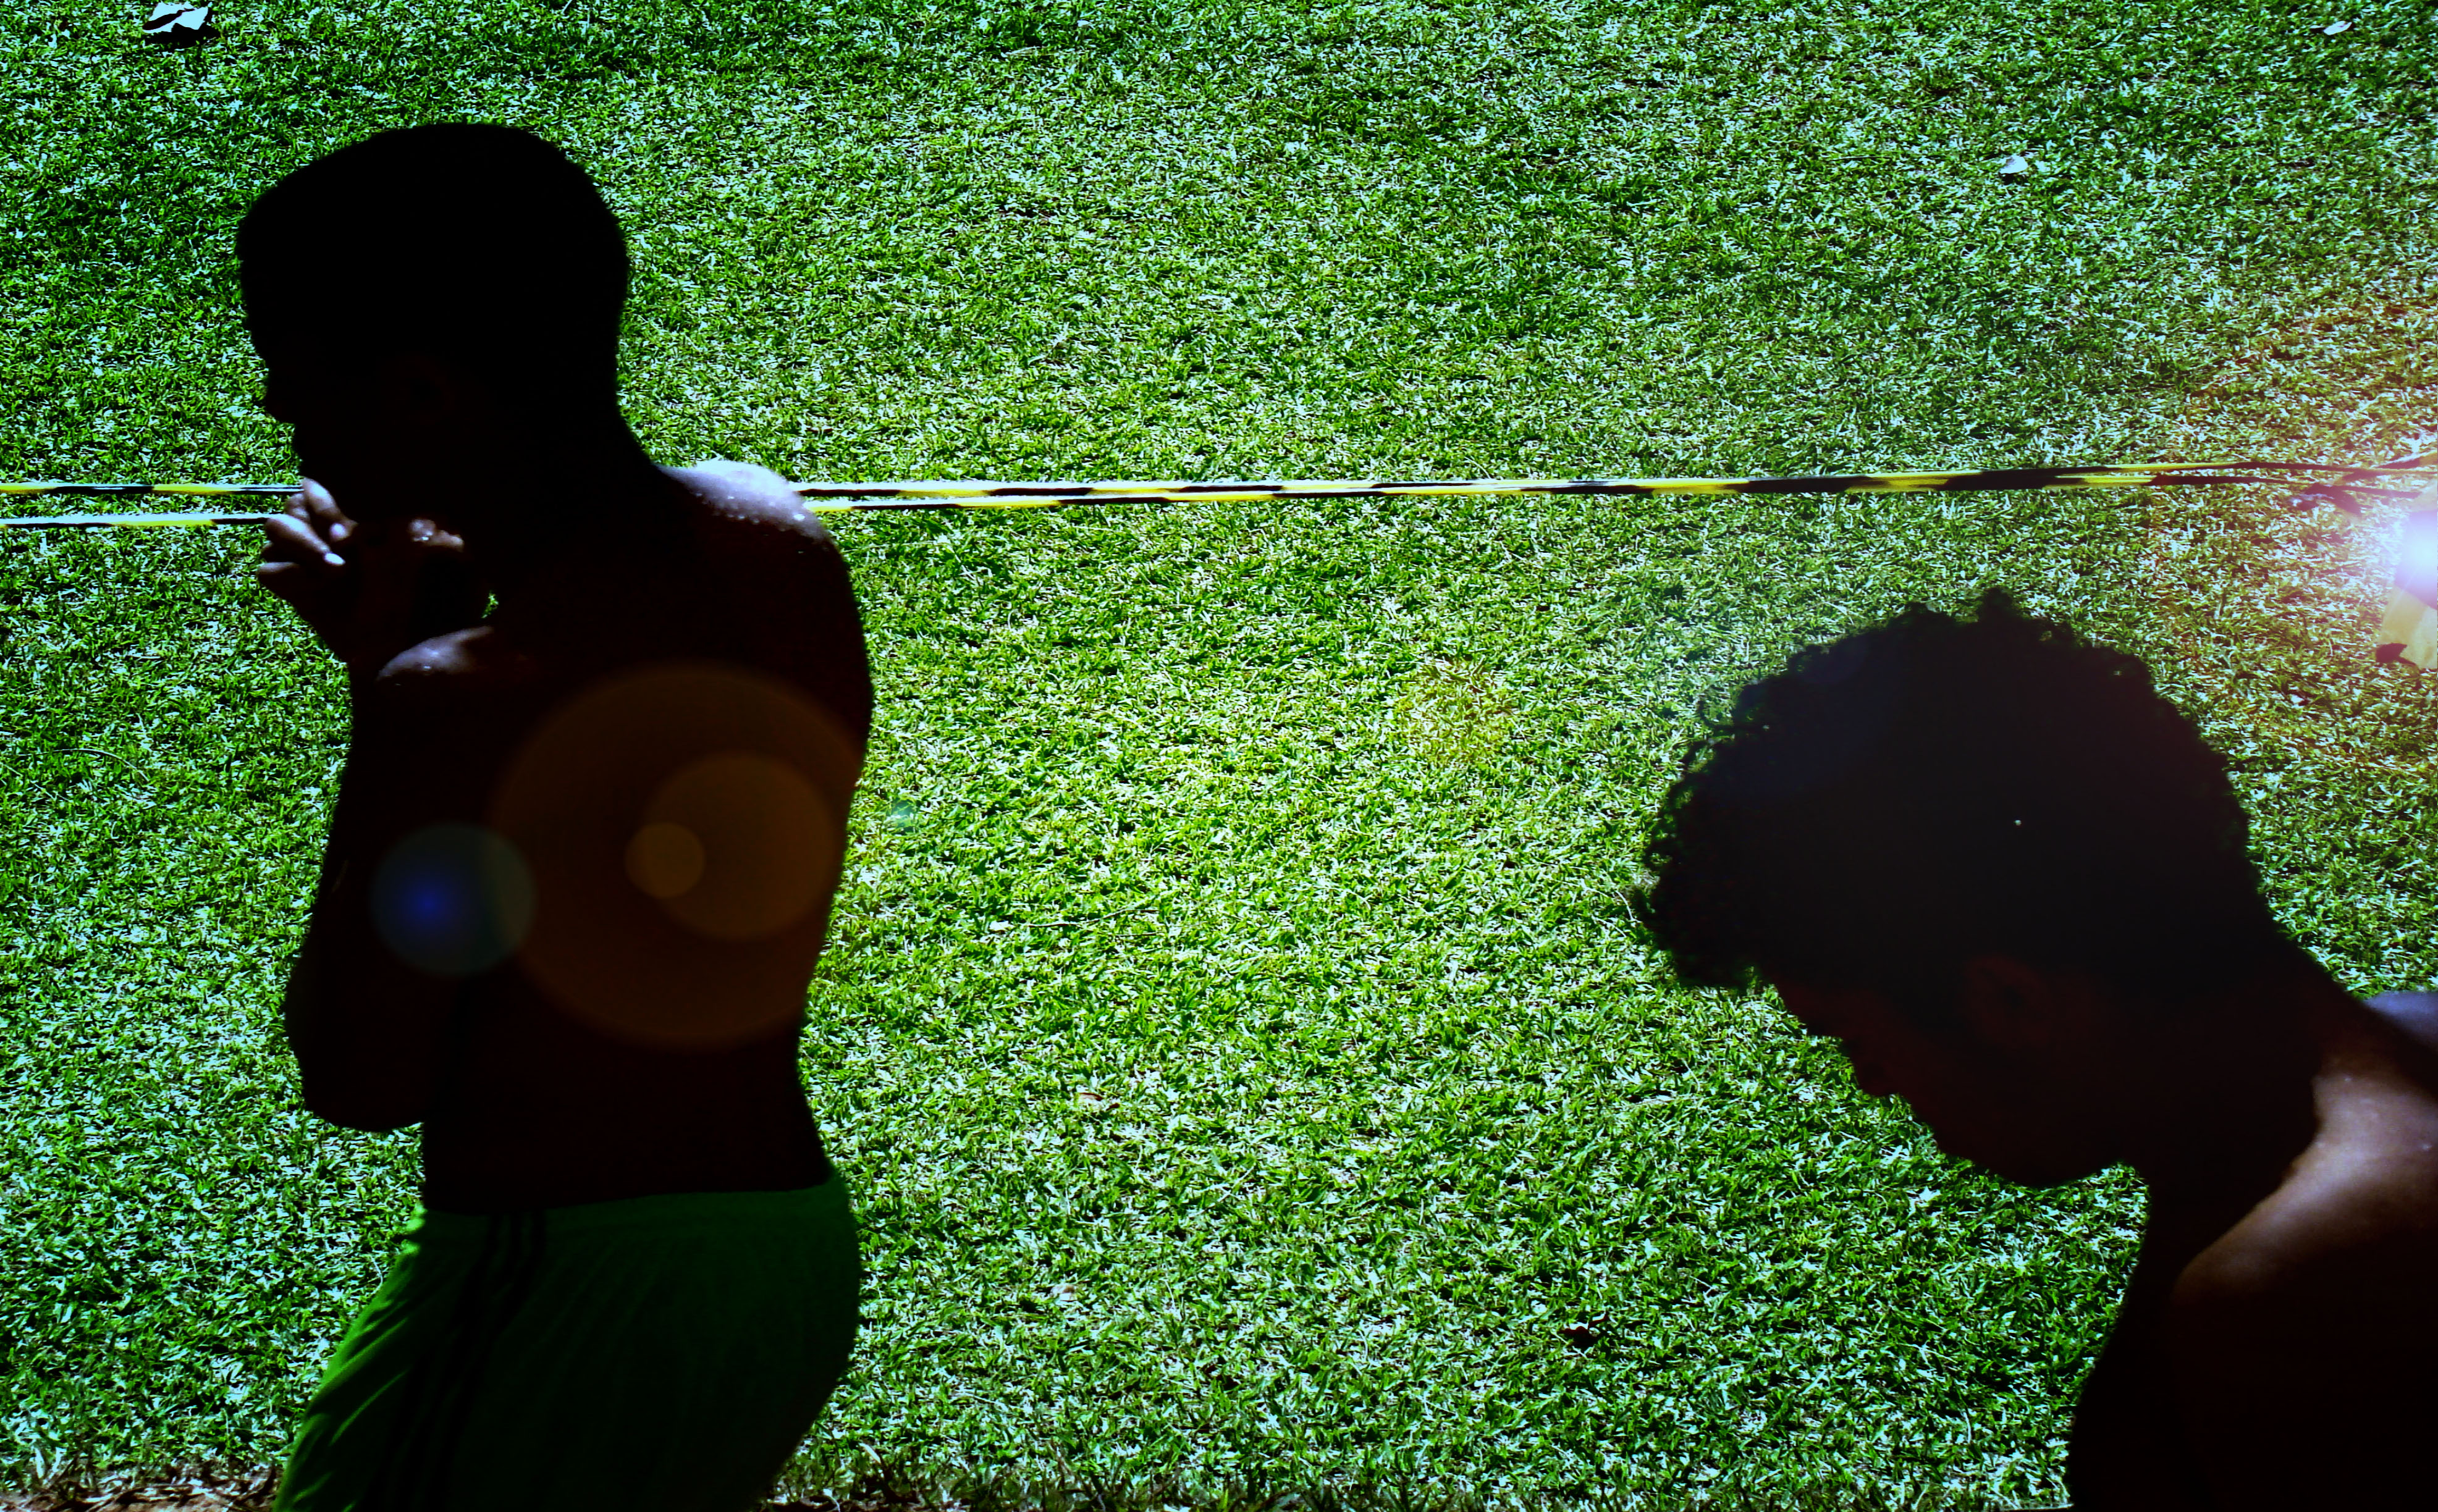
tree, grass, light, plant, sky, sun, lawn, sunlight, leaf, flower, green, reflection, red, color, shadow, explorer, darkness, blue, object, black, lighting, world, art, background, single, eye, composition, surreal, beautiful, shot, brazil, colored, tones, interesting, effect, surprise, minasgerais, cult, belohorizonte, relevance, brightness, gren, wilmd, wilsonleonel, interaction